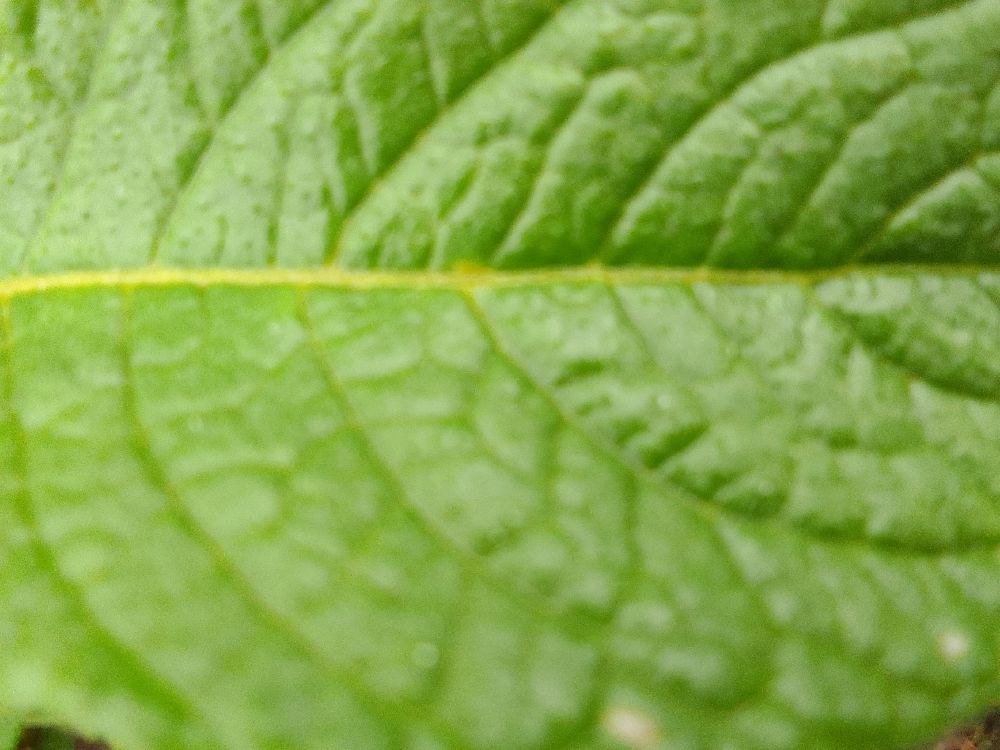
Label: Healthy